Lordstown Assembly

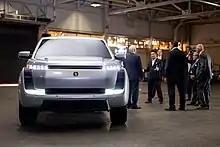
A Lordstown Endurance electric pickup exhibited during the Vice President Mike Pence visit to the factory in June 2020

Shortly after the shutdown, GM entered talks with electric truck maker Workhorse Group to sell the plant. They required the approval of the UAW, but did not get it until October, following a month-long strike.